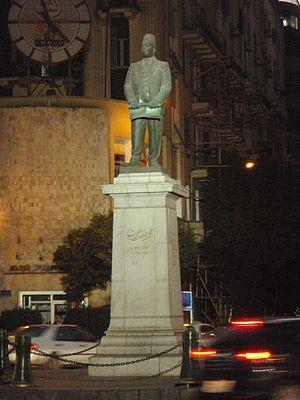
La rue Talaat Harb est un des principaux axes commerçants du centre-ville du Caire, en Égypte. Reliant la place Tahrir à la place Ahmed Orabi, elle est bordée d'immeubles inspirés de l'architecture européenne. La rue Talaat Harb est constituée de deux segments s'articulant autour d'une place circulaire, la place Talaat Harb.